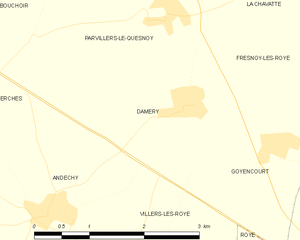
Carte des communes françaises Damery